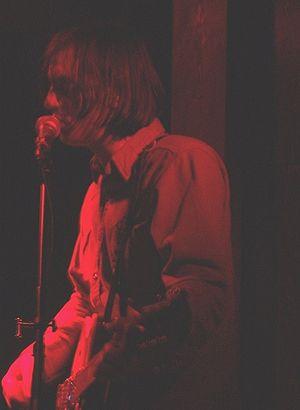
The Brian Jonestown Massacre est un groupe de rock indépendant américain, originaire de San Francisco, Californie conduit par Anton Newcombe, dont la musique recouvre de nombreux genres parmi lesquels le rock psychédélique, le shoegazing, la new wave, le folk rock, le rock expérimental.